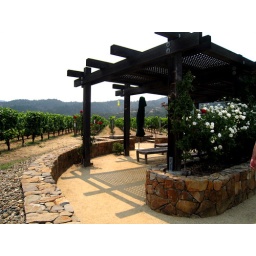
Not only are they gorgeous decor, but rose bushes are planted near the grapes to show diseases.